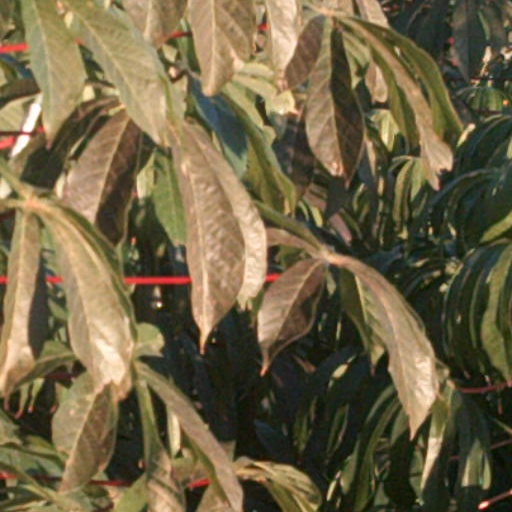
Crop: cassava